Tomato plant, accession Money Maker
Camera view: horizontal (90 deg, fisheye); turntable rotation: 330 degrees
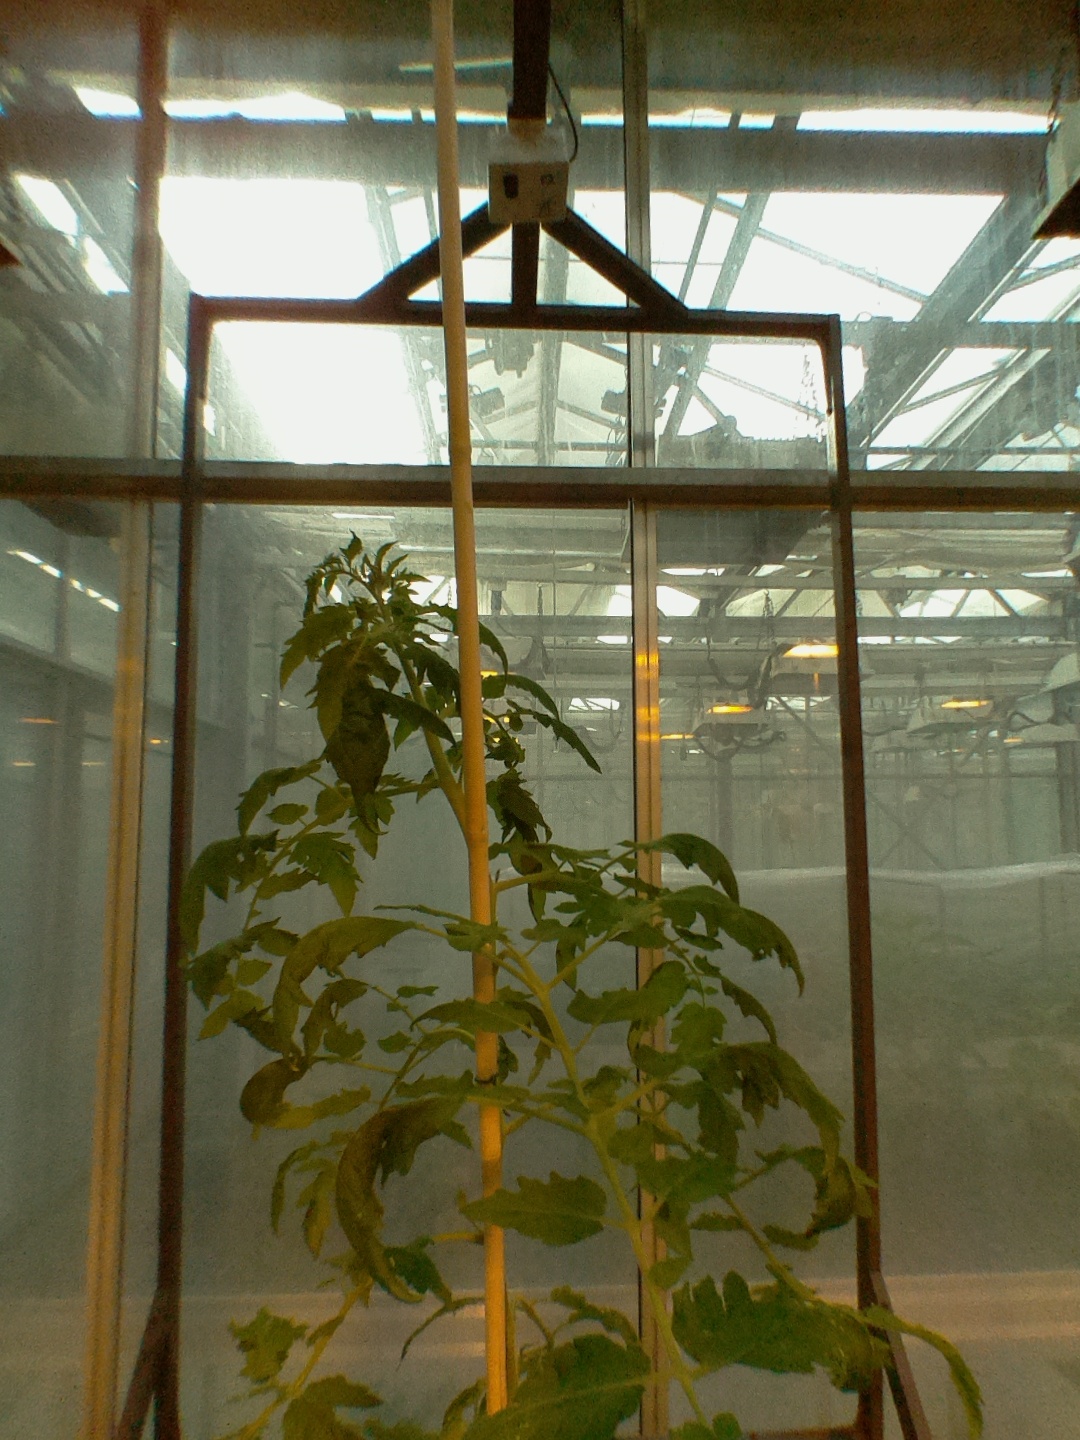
BBCH growth stage 64: 40%-50% of flowers open